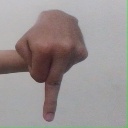
अक्षर: प